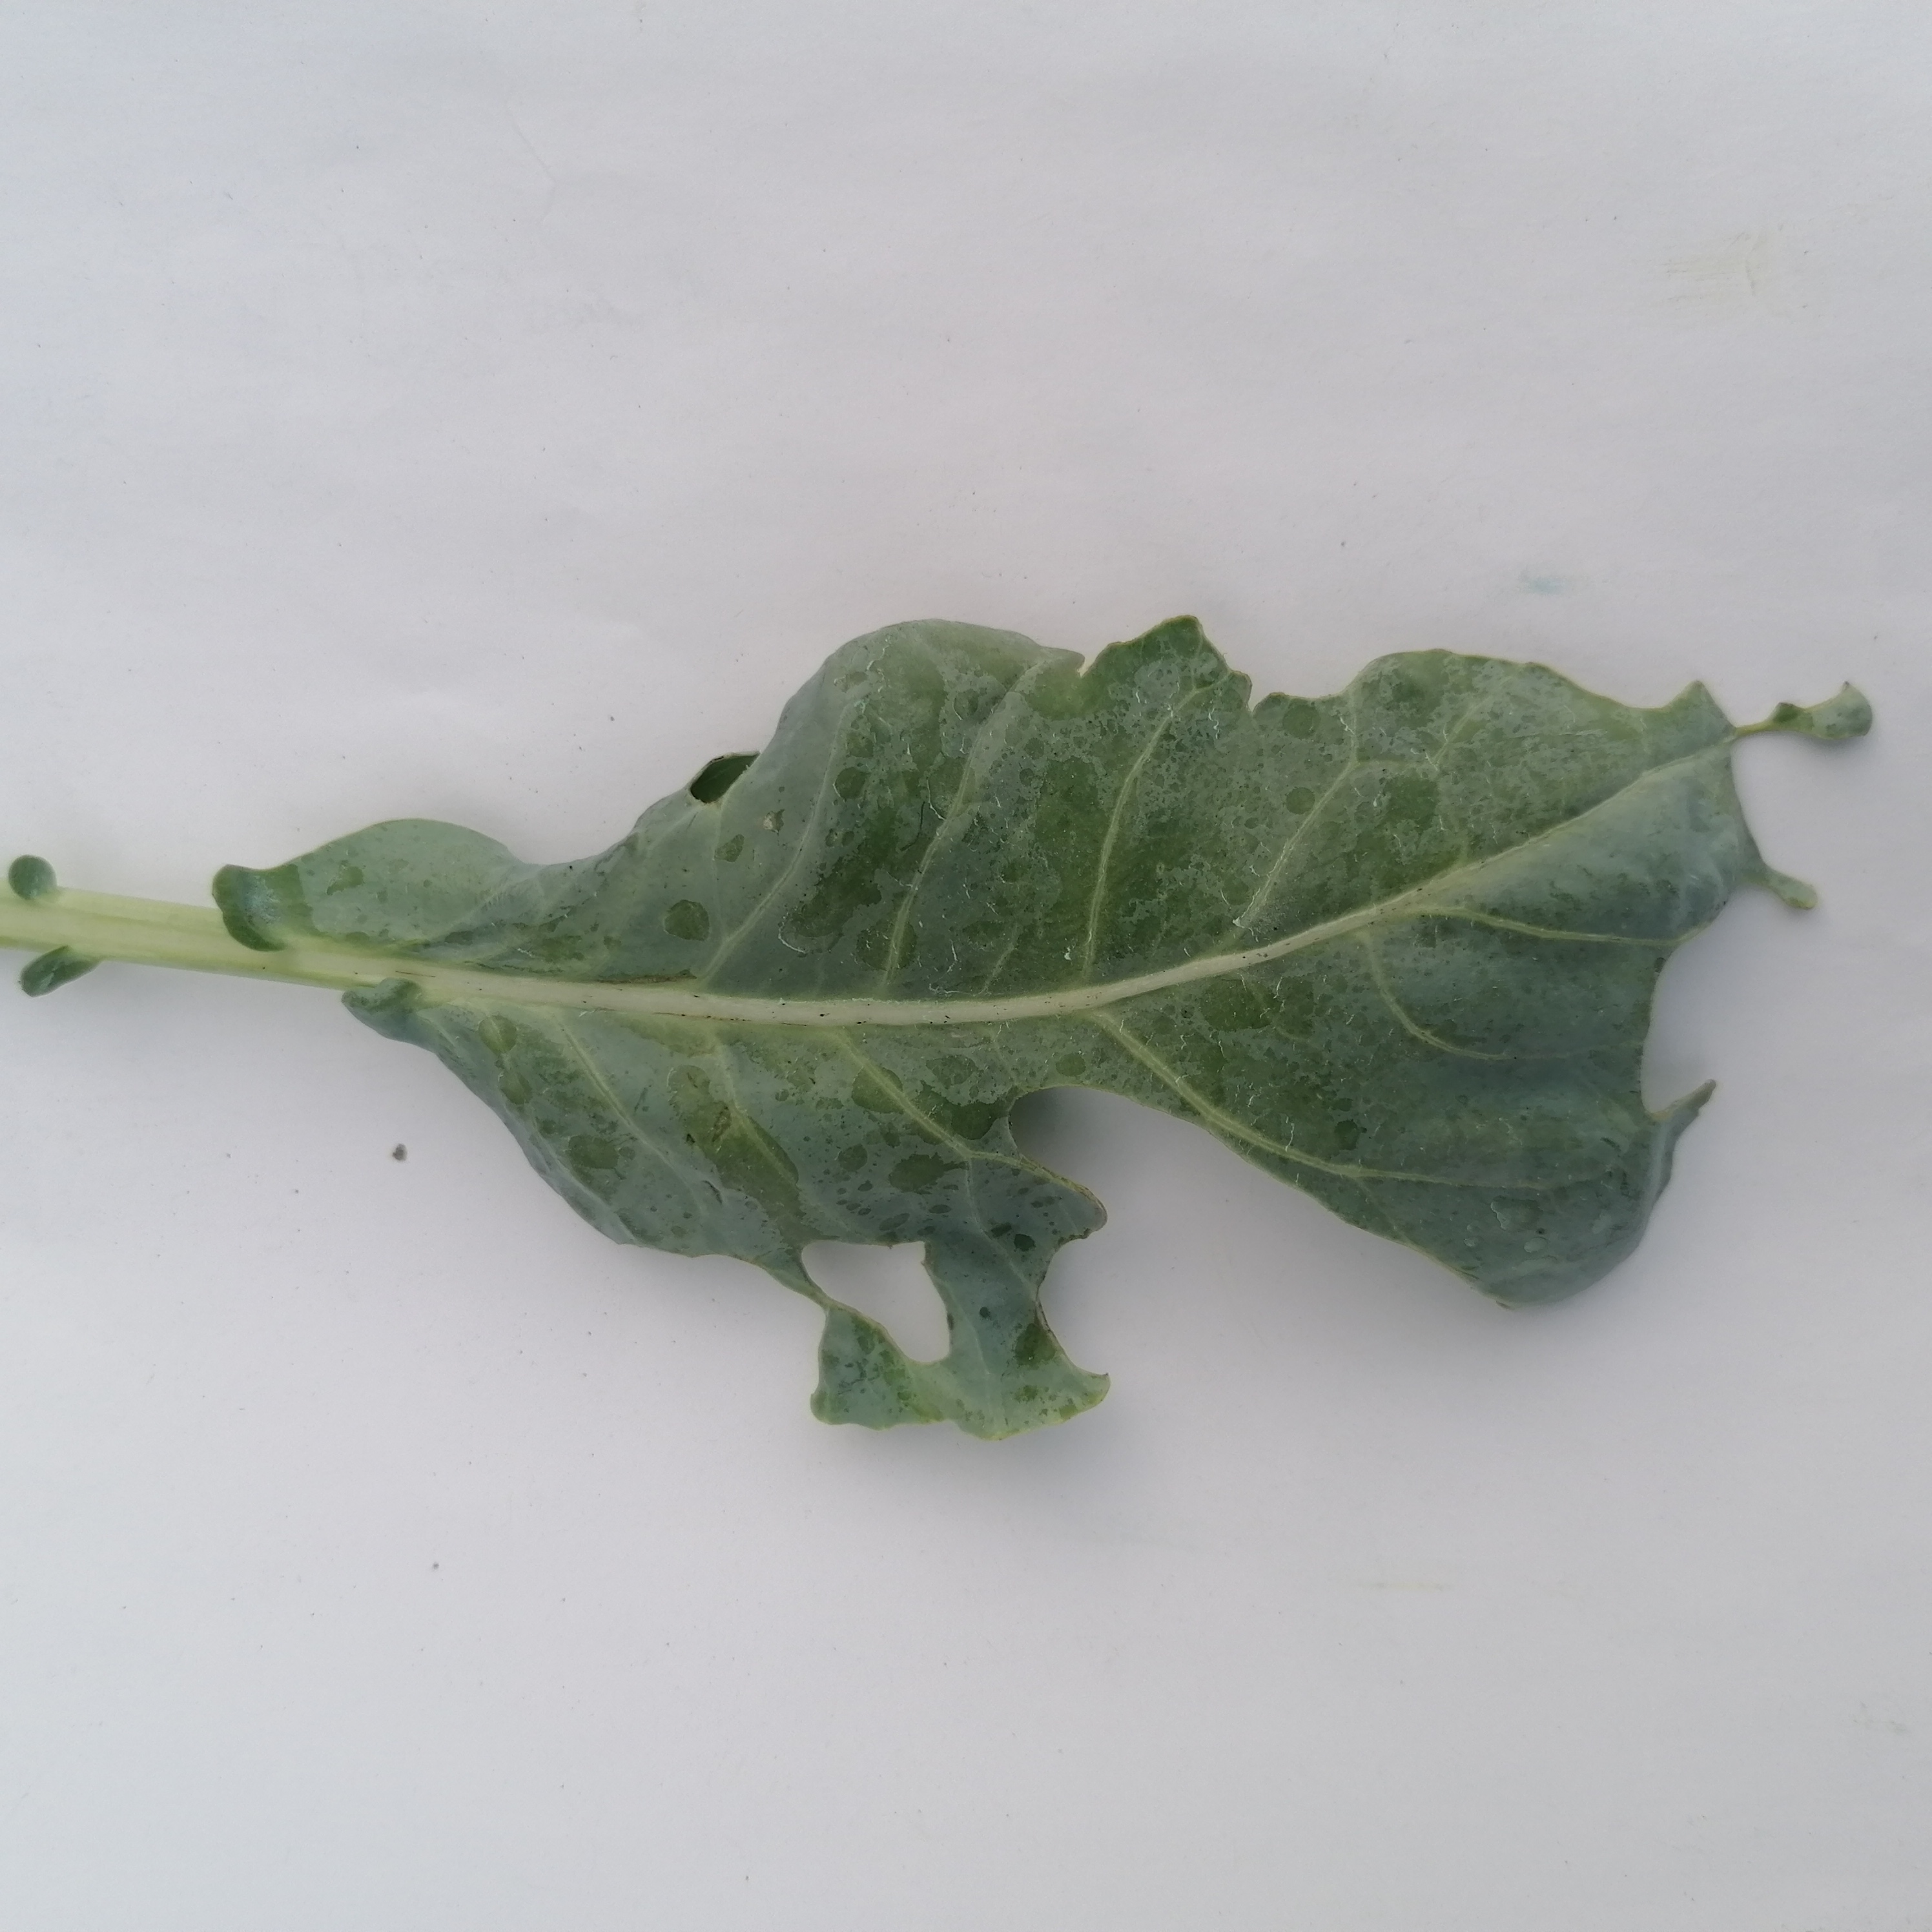
Label: Insect Hole